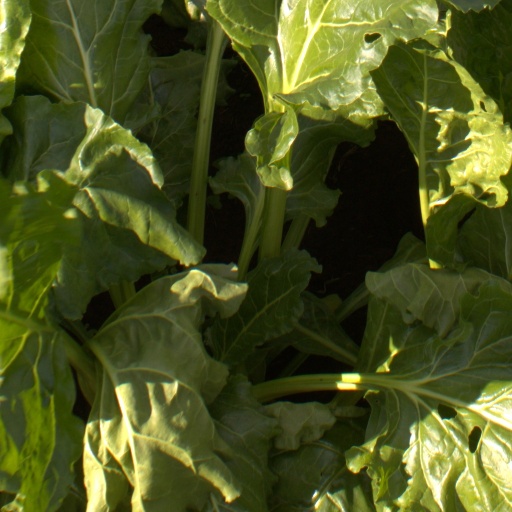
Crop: sugar beet